Australia at the 2000 Summer Paralympics

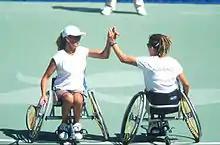
141100 - Wheelchair tennis Daniela Di Toro Branka Pupovac hands 2 - 3b - 2000 Sydney match photo

Australia had very impressive results making three finals out of four and winning 1 gold and 2 silver medals. David Hall took home one gold and one silver medal.